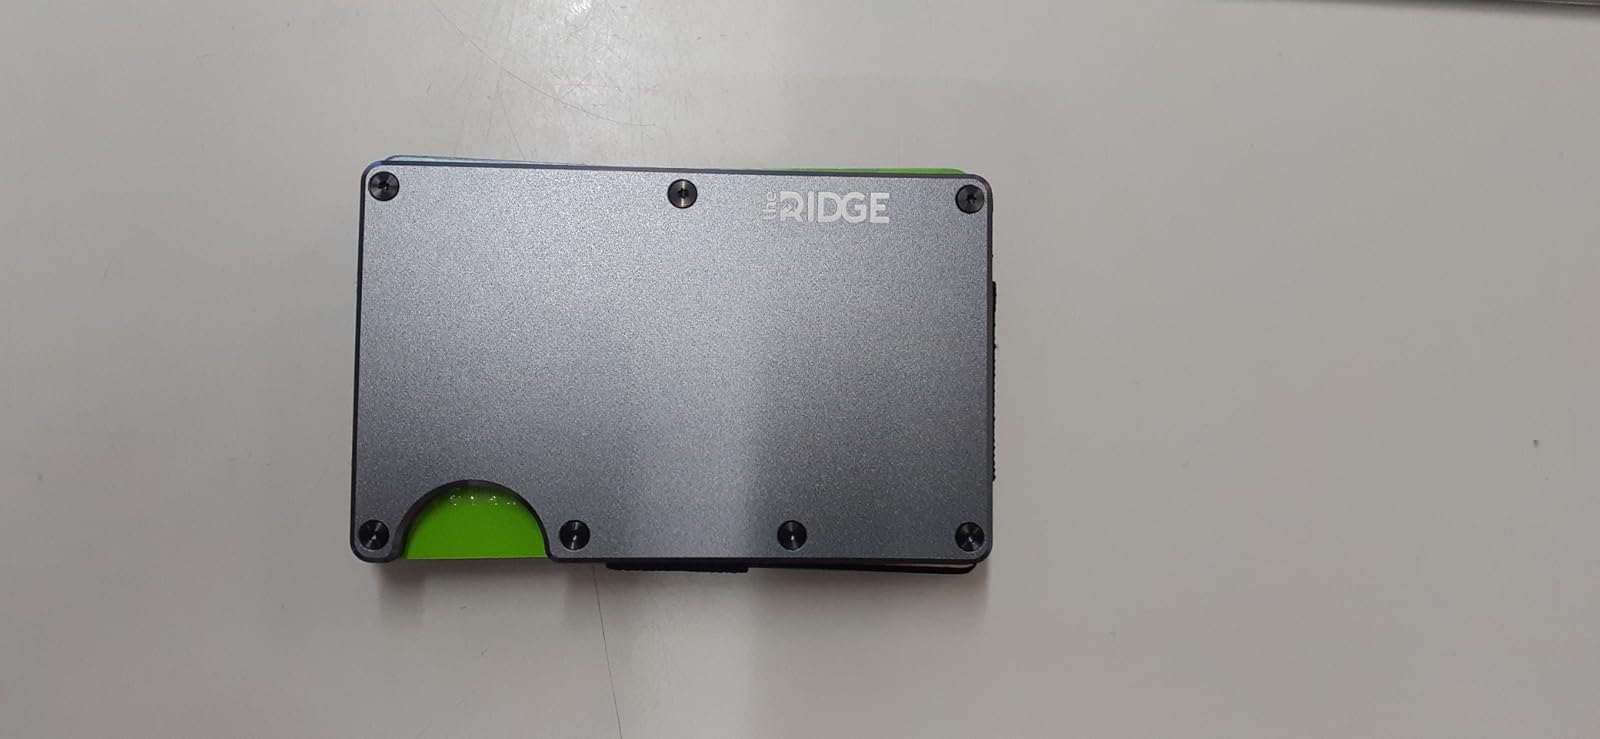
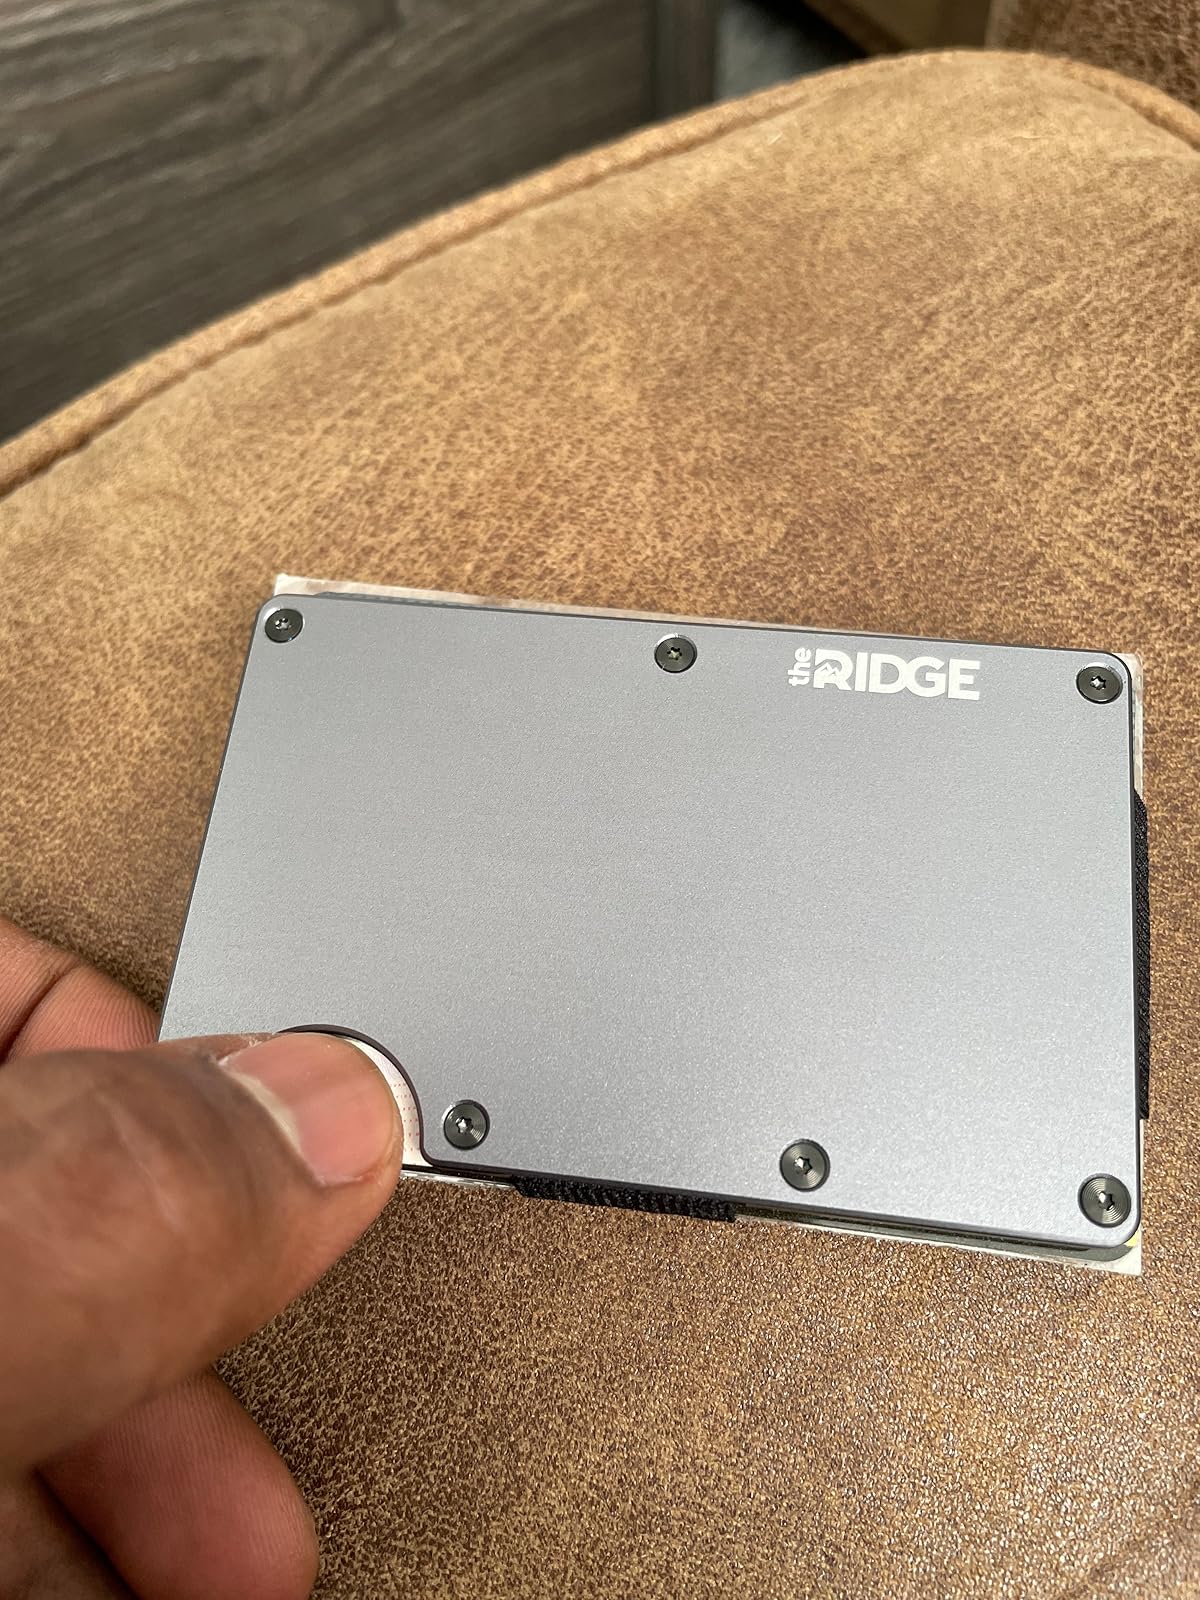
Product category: accessories_wallet
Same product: yes